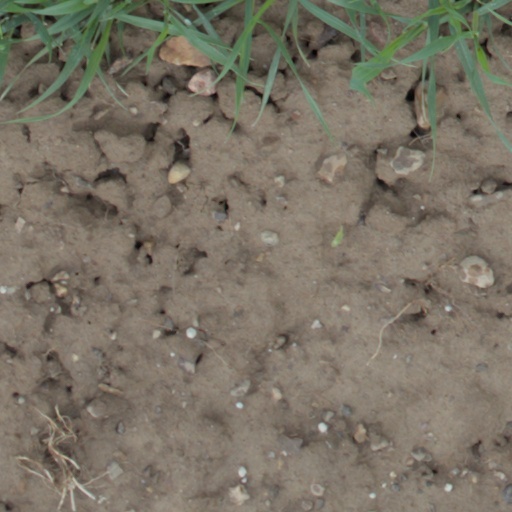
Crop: wheat